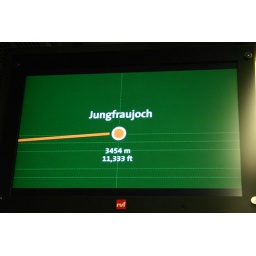
TV screen in the train